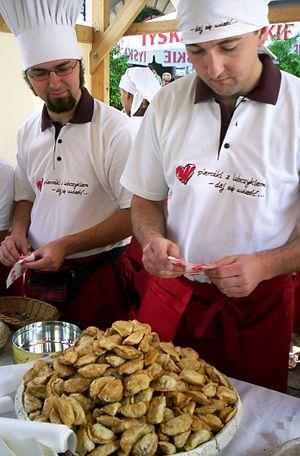
Pierogi est le nom d'un plat typique de la cuisine polonaise. Il se compose d'éléments du même nom, dont la forme et la pâte ressemblent à une sorte de raviole.
La culture de la Pologne, pays de l'Europe centrale, désigne d'abord les pratiques culturelles observables de ses habitants.